George Bell (painter)

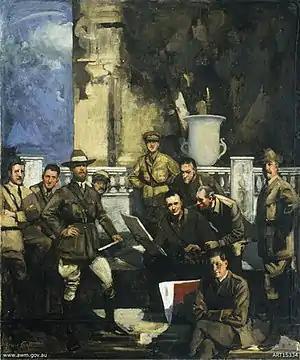
Portrait of "Australian official war artists, 1916–1918" by George Coates, 1920. George Bell is seated in front

Bell remained in England at the outset of World War I, and being declared medically unfit, he taught at Highfield School in Liphook, and during 1917 worked in a munitions factory. From October 1918 to the end of 1919 he was an official war artist to the 4th Division of the Australian Imperial Force on the Western Front though combat had ceased when he arrived, so he documented scenes of the devastation, and the daily lives of soldiers, of whom he made twelve portraits. Bell's major war painting concerning the Battle of Hamel, "Dawn at Hamel 4 July 1918", was completed in 1920, after his return to Australia in poor health in December 1919, and the work now hangs in the Australian War Memorial.